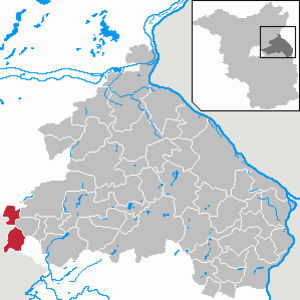
Hoppegarten est une commune de l'arrondissement de Märkisch-Oderland, dans le Land de Brandebourg, en Allemagne. Sa population s'élevait à environ 18 070 habitants en 2019.